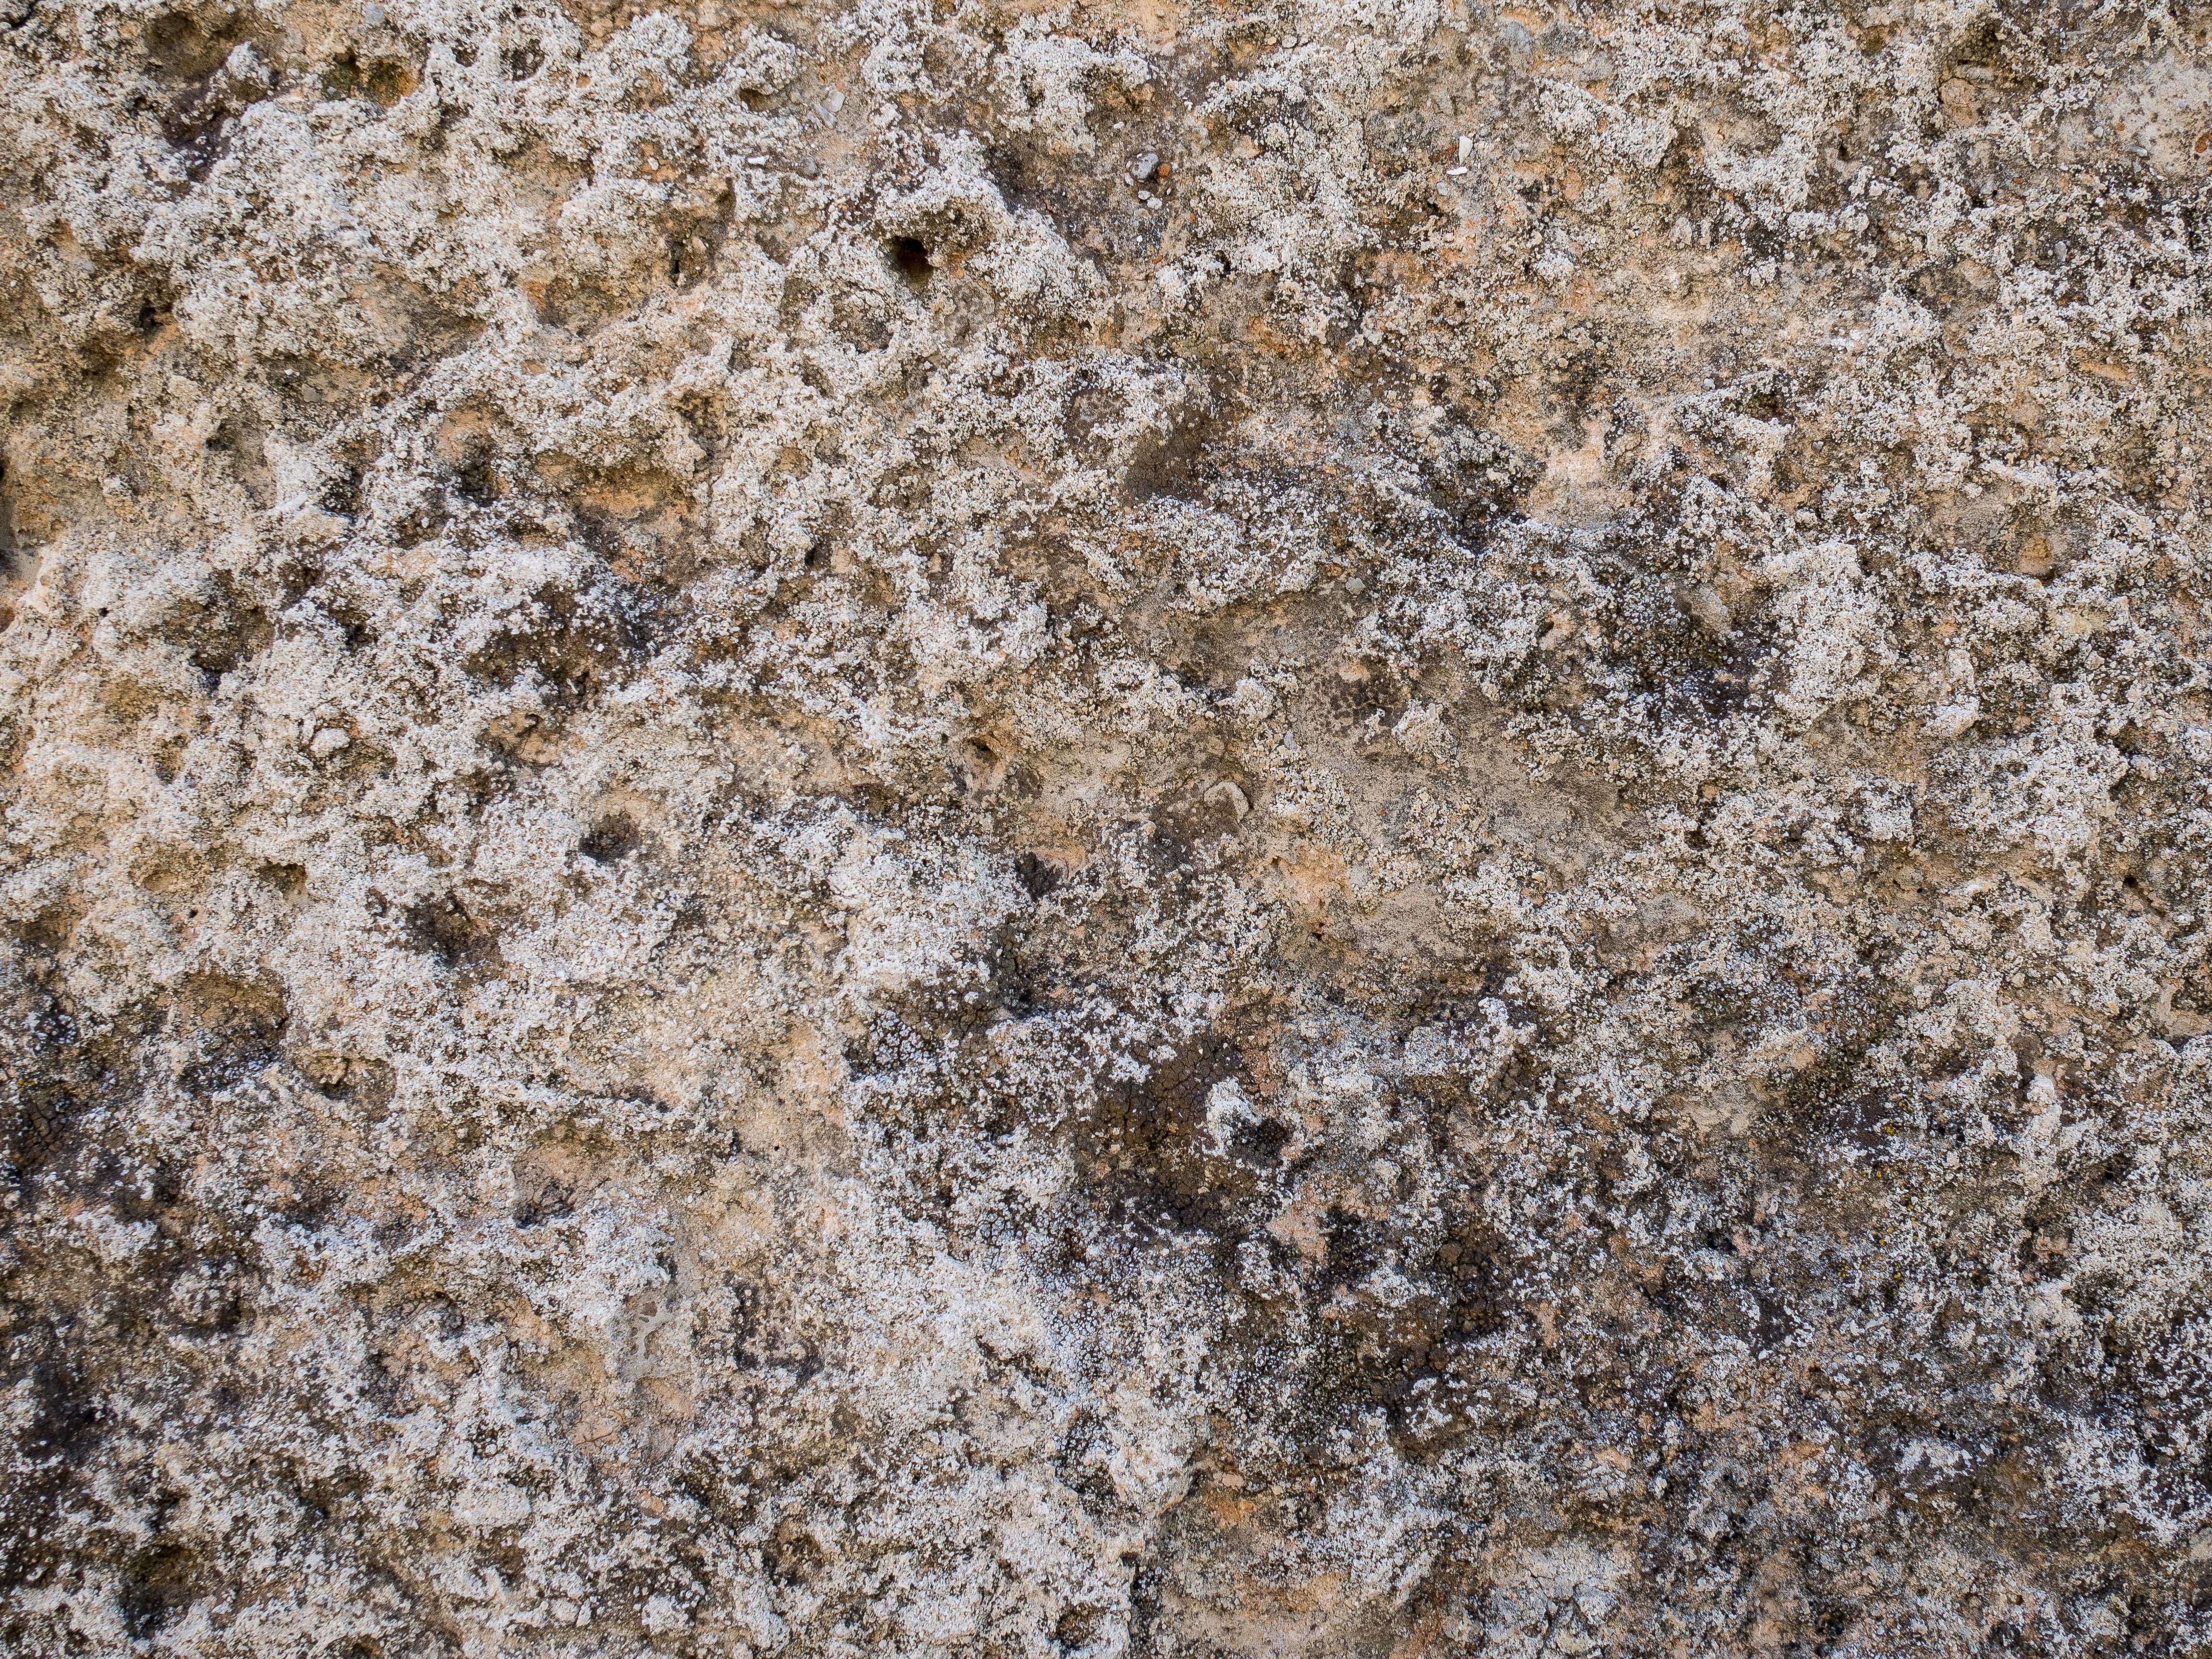
sand, rock, texture, floor, wall, stone, asphalt, soil, material, granite, flooring, road surface